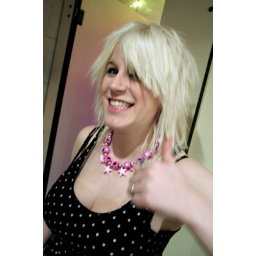
my friend claire in the toilets at cab vol at blood red shoes on tuesday